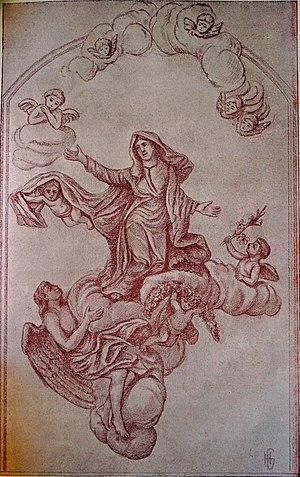
de l'abbaye deBellmont.
L'abbaye de Belmont, de l'ordre de Cîteaux était l'une des seules abbayes de femmes dans la Haute-Marne. Elle a été fondée en 1127, fille de l'abbaye de Tart, à Belmont sous le vocable de Notre Dame.